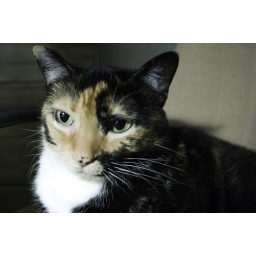
Biscuit, the cat that took over my bathroom